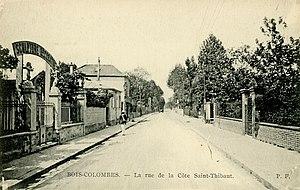
Bois-Colombes.Rue de la Côte Saint-Thibaut
La rue Jean-Jaurès est une voie de communication de Bois-Colombes.